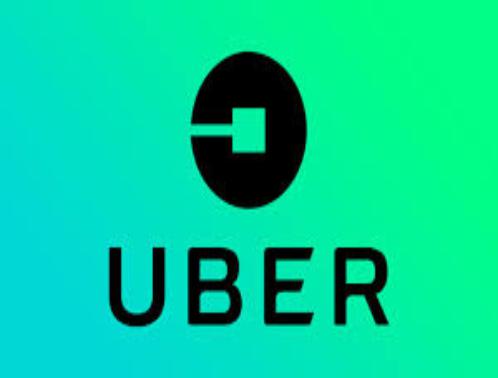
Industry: Others